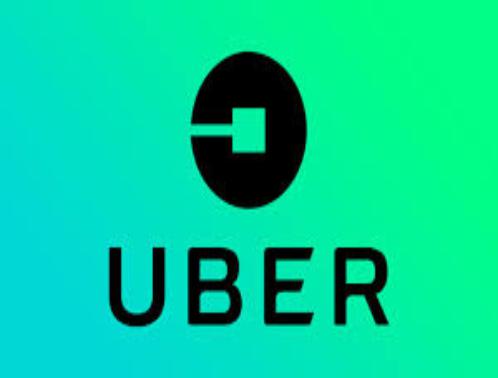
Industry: Others